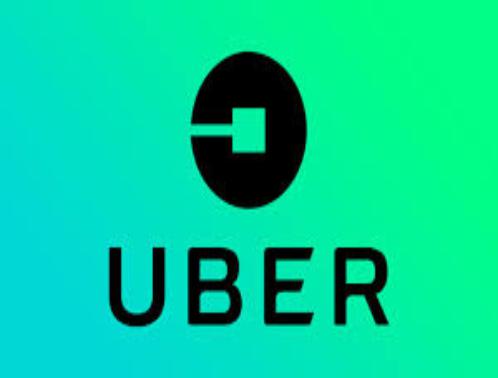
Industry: Others